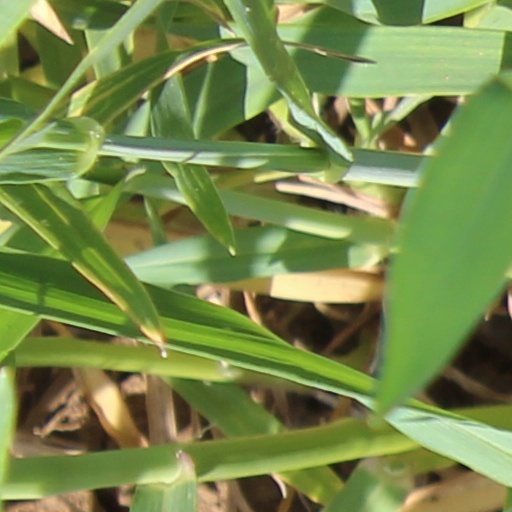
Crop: wheat